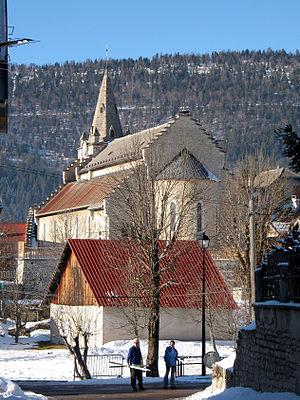
Cette photo a été prise lors de la dernière journée des rencontres 2009 de l'Internet d'Autrans
Autrans est une ancienne commune française située dans le département de l'Isère en région Auvergne-Rhône-Alpes, devenue, le 1ᵉʳ janvier 2016, une commune déléguée de la commune nouvelle de Autrans-Méaudre en Vercors.